Kadena Air Base

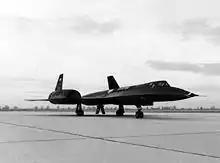
Lockheed SR-71 side view the first SR-71A-LO delivered (SN 61-7950) 061122-F-1234P-045

The 18th Wing is the host unit at Kadena AB. In addition, the base hosts associate units from five other Air Force major commands, the United States Navy, and other Department of Defense agencies and direct reporting units. Associate units operate more than 20 permanently assigned, forward-based or deployed aircraft from the base on a daily basis.